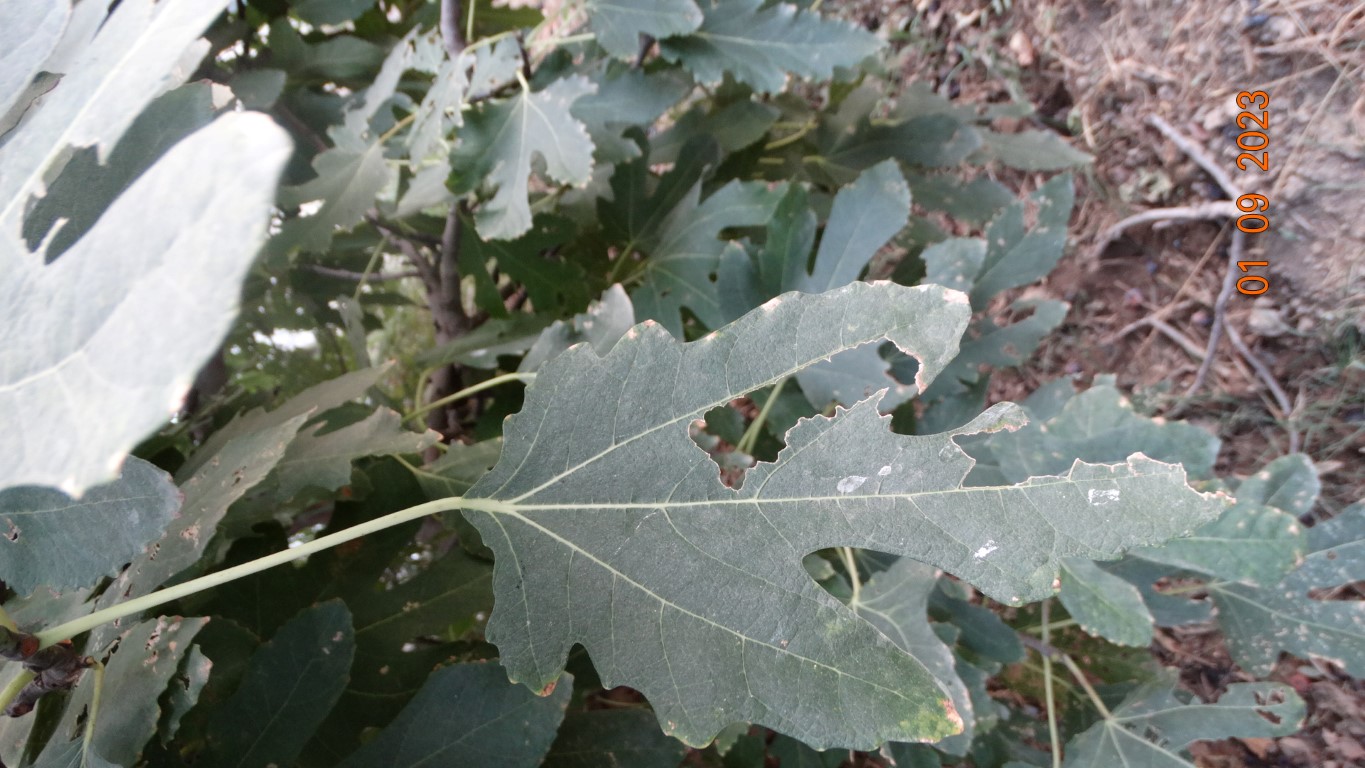
Label: infected